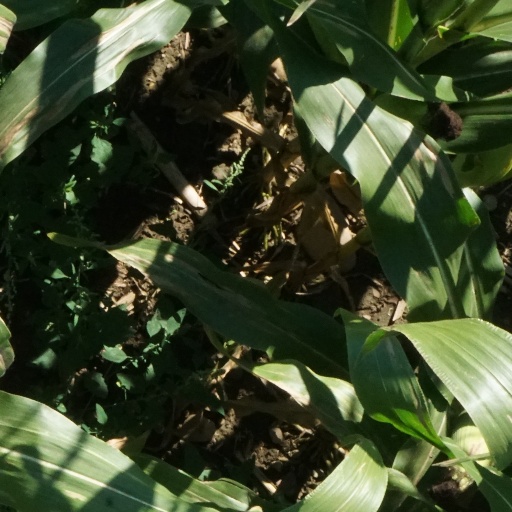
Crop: maize; corn